Biston strataria

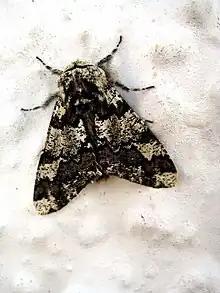
Adult resting on the side of a wall

The oak beauty has white forewings with two irregular broad brown bands along each wing. The first band is short, located near the base of the wing, and surrounded with a black border. The second band is located near the outer margin with a black border surrounding the inner edge. Between these two bands is a white space sprinkled with black dots as well as a crescent-shaped black mark near the middle. The overall appearance gives the oak beauty a mottled look. "B. strataria"‘s forewings are in diameter, while its wingspan ranges from . The oak beauty's hind wings are paler than its fore wings and have transverse black bands. The forehead and the front of the thorax are white while its sides are a white-grey blend. Its body is covered with many hairs. The back of the thorax and the body are a darker shade of brown.